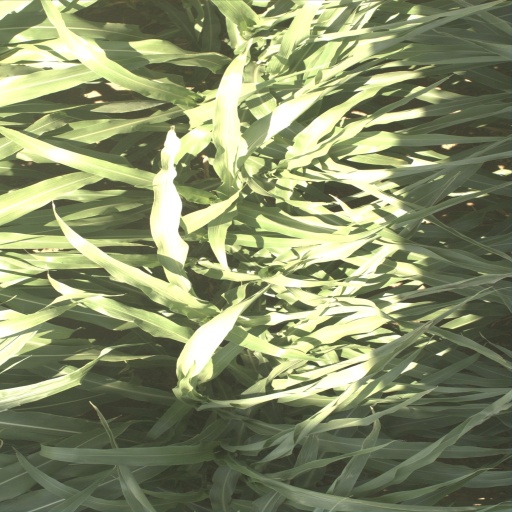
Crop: sorghum